Premiership of Keir Starmer

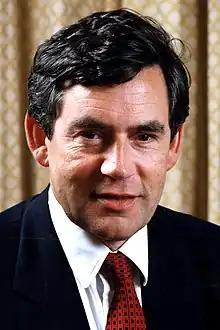
Gordon Brown (then chancellor) introduced the policy.

As the leader of the majority party in the House of Commons, Starmer was appointed as prime minister by King Charles III on 5 July 2024, becoming the first Labour prime minister since Gordon Brown, the first Labour leader to win a general election since Tony Blair, and the first Labour government formed during the reign of Charles III. He and his wife, Victoria Starmer, were driven from Buckingham Palace to Downing Street. Starmer stopped the car on the way back from the palace and went on a walkabout outside Downing Street to meet cheering crowds. In his first speech as prime minister, Starmer paid tribute to the previous prime minister Rishi Sunak, saying "His achievement as the first British Asian Prime Minister of our country should not be underestimated by anyone," and also recognised "the dedication and hard work he brought to his leadership" but said that the people of Britain had voted for change: